Type Ia supernova

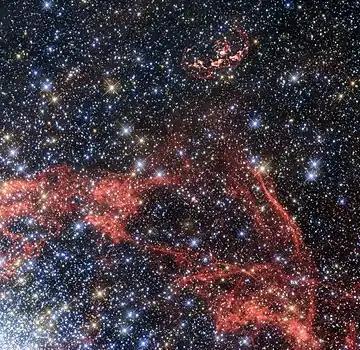
Supernova remnant N103B taken by the Hubble Space Telescope.

Unlike the other types of supernovae, Type Ia supernovae generally occur in all types of galaxies, including ellipticals. They show no preference for regions of current stellar formation. As white dwarf stars form at the end of a star's main sequence evolutionary period, such a long-lived star system may have wandered far from the region where it originally formed. Thereafter a close binary system may spend another million years in the mass transfer stage (possibly forming persistent nova outbursts) before the conditions are ripe for a Type Ia supernova to occur.